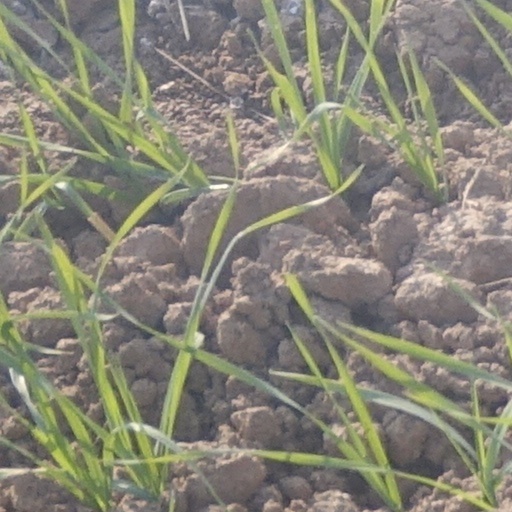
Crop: wheat